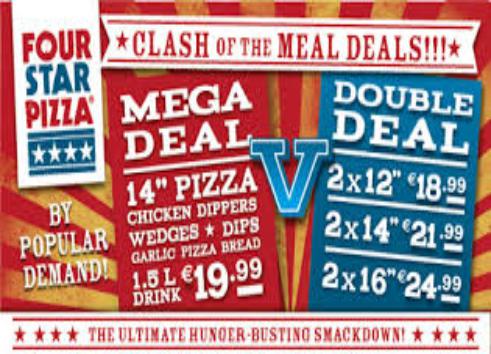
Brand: Four Star Pizza
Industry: Food